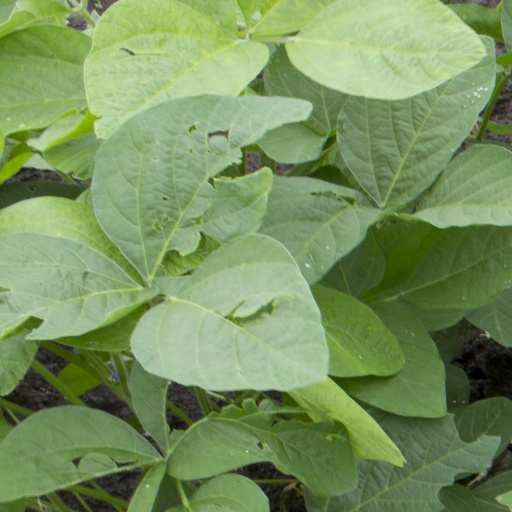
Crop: soybean